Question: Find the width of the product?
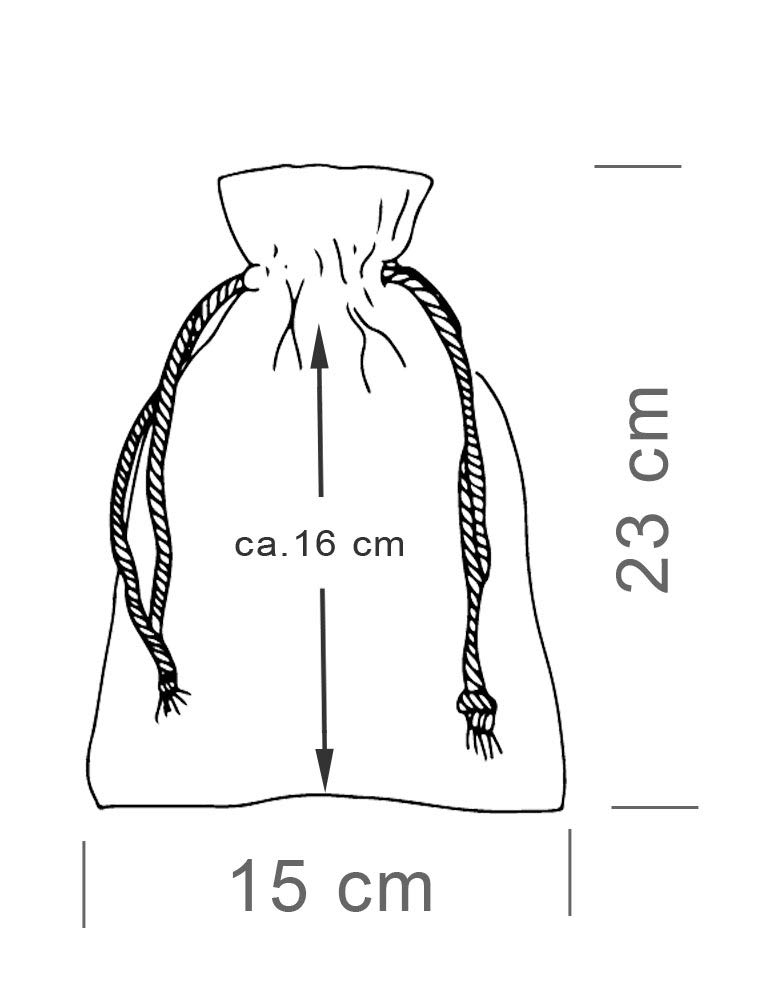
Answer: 15.0 centimetre